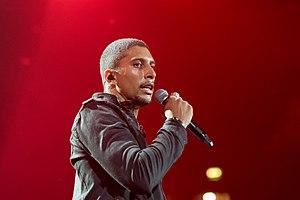
Andreas Bourani, élevé sous le nom d'Andreas Stiegelmair, né le 2 novembre 1983 à Augsbourg de parents nord-africains inconnus, est un auteur-compositeur-interprète, chanteur et pianiste allemand.